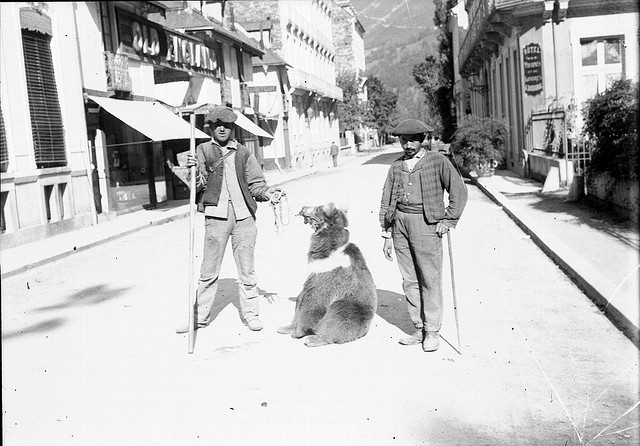
A vintage photo of two men and a lama.
A black and white image of two guys and a bear.
Two people standing in the middle of an empty street with a bear on a rope.
A bear sits down between the two men.
And old picture of two men standing in the road with a bear on a chain between them.